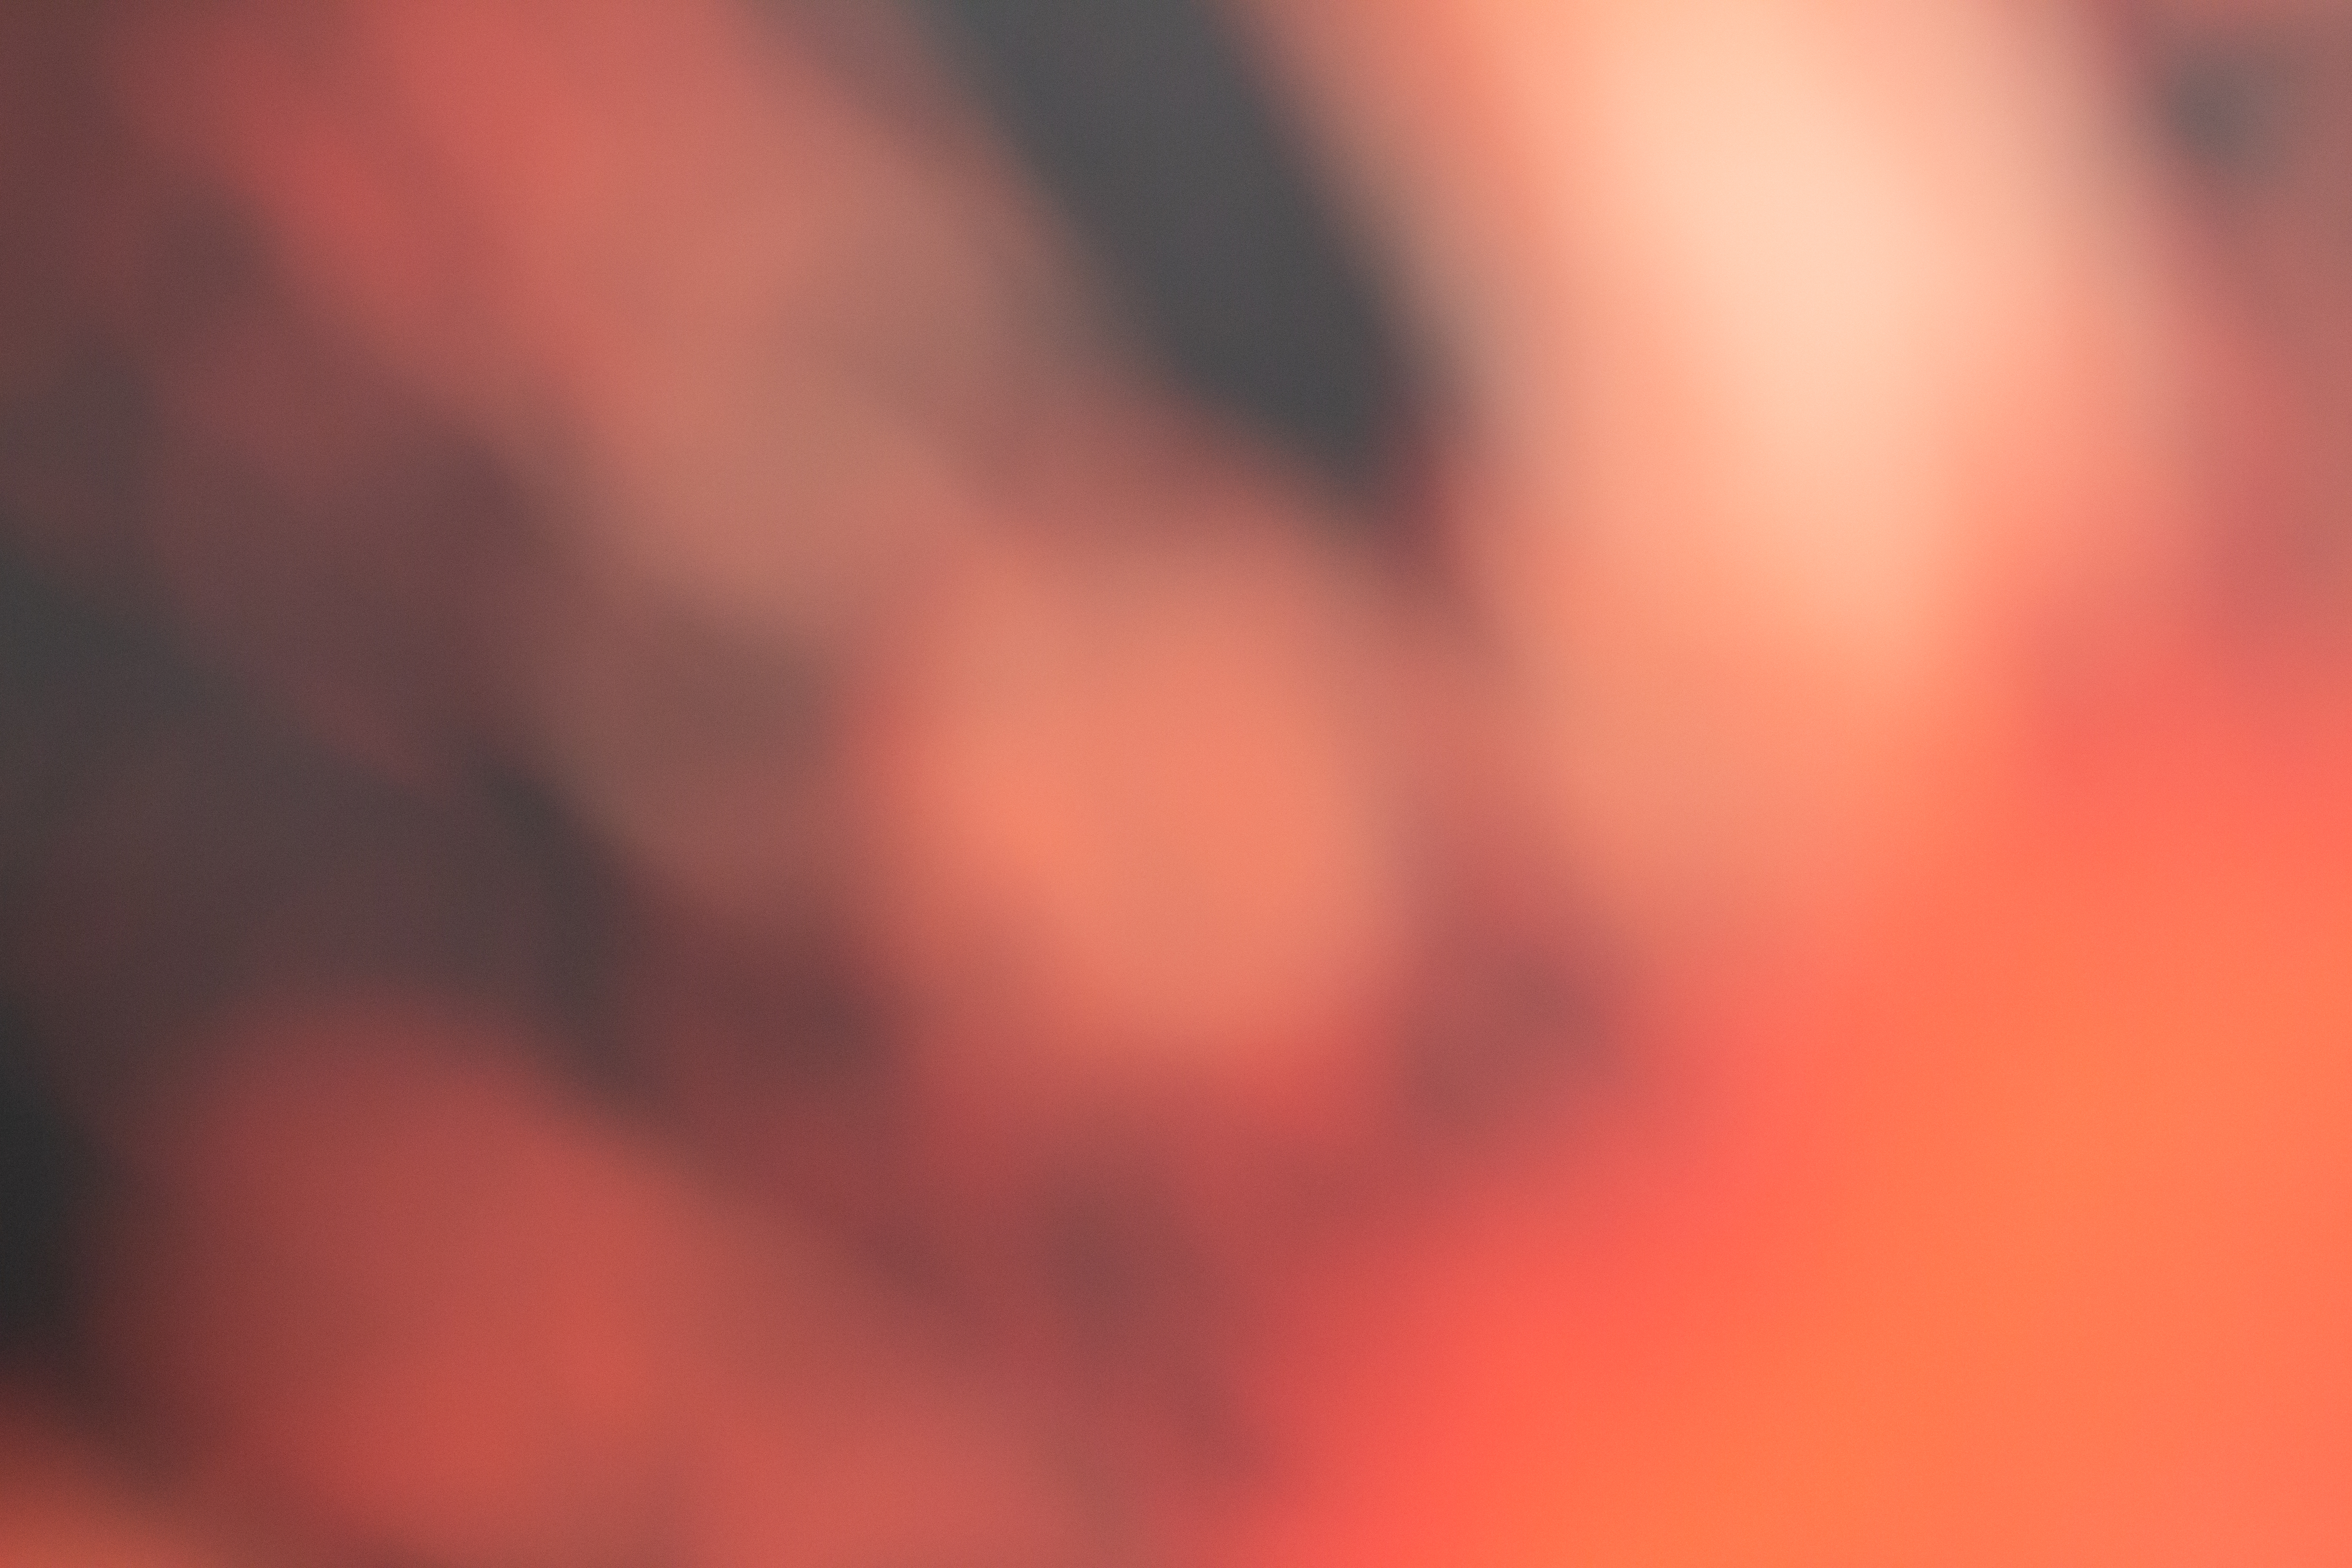
brown, amber, Tints and shades, peach, magenta, pattern, event, carmine, macro photography